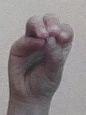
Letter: ha